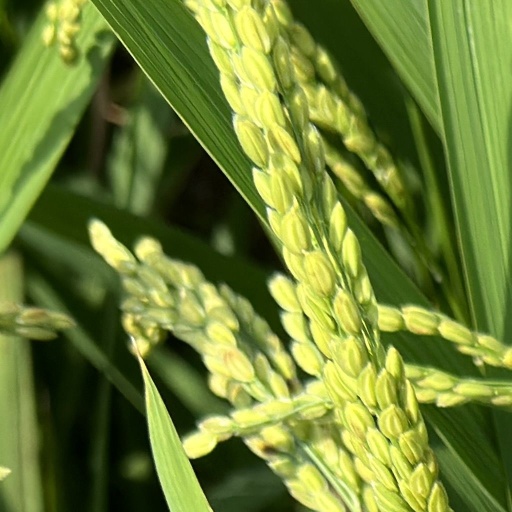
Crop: rice